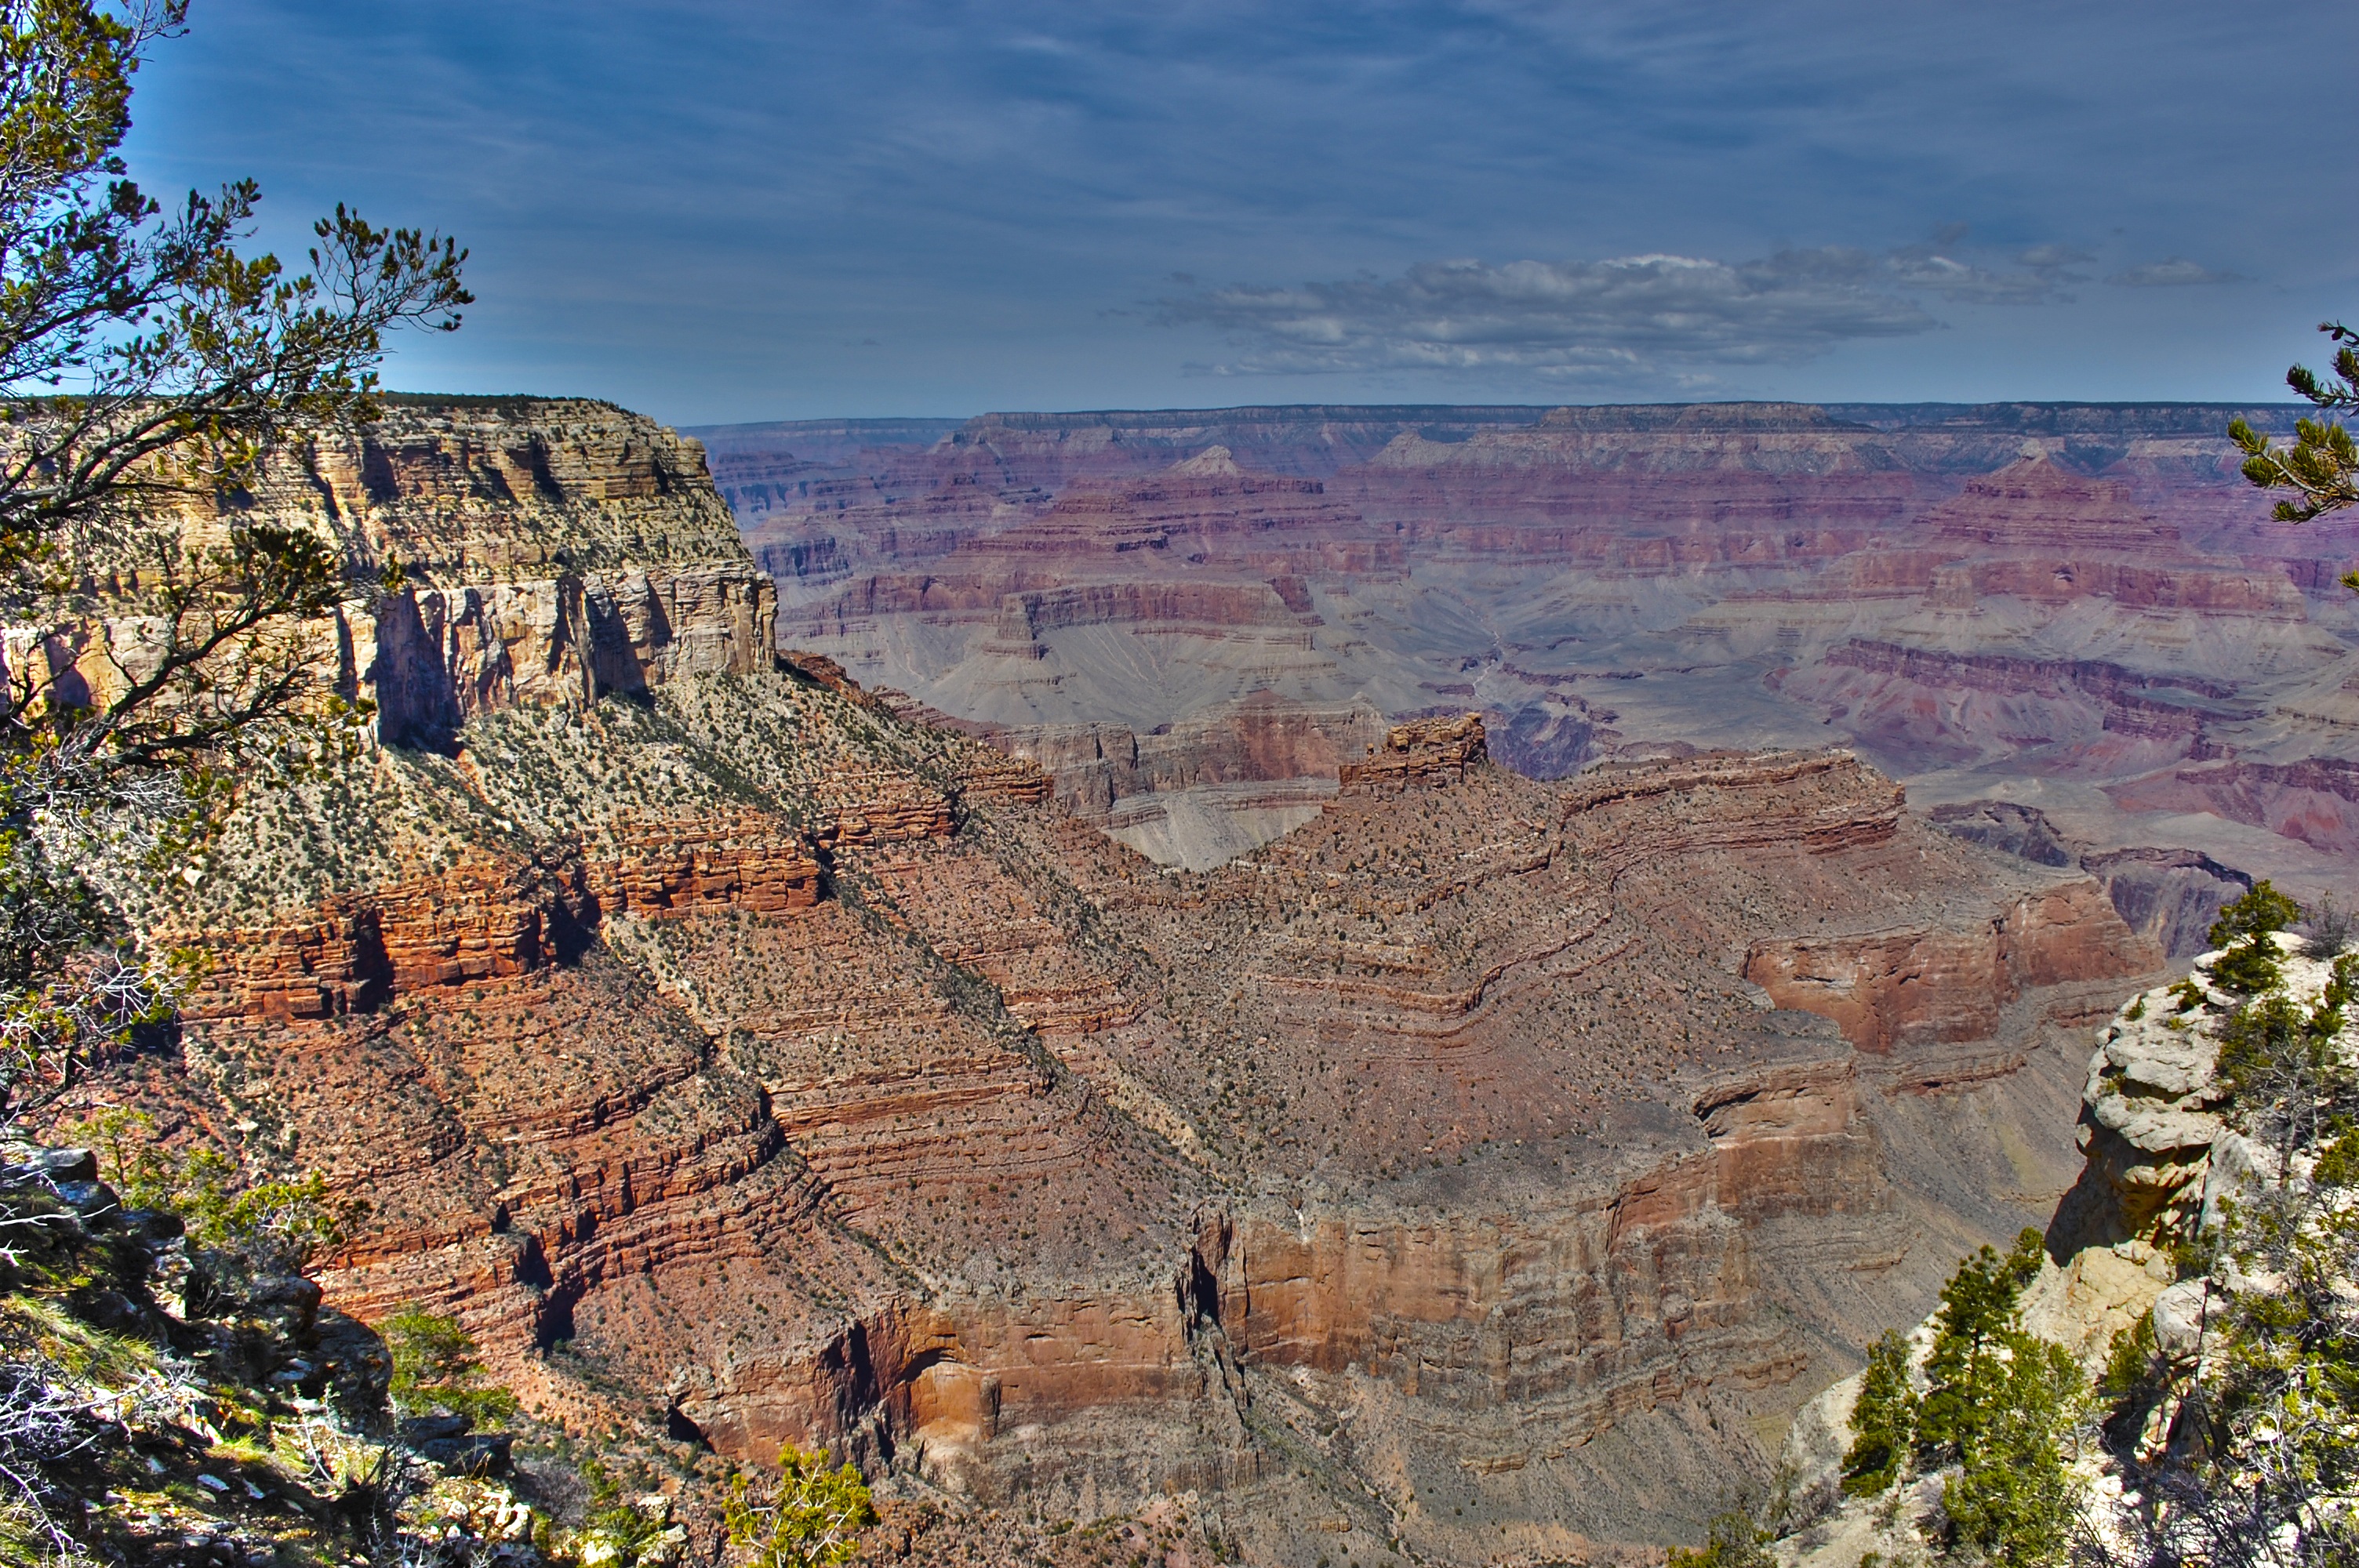
landscape, nature, rock, horizon, mountain, sky, valley, formation, cliff, natural, park, usa, blue, canyon, grand canyon, terrain, national park, united states, geology, badlands, plateau, wadi, landform, natural park, ancient history, geographical feature